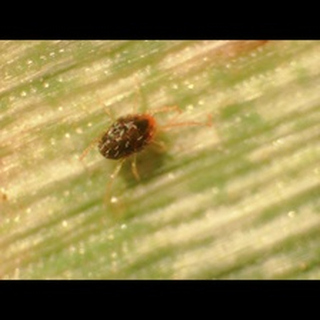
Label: wheat_mite